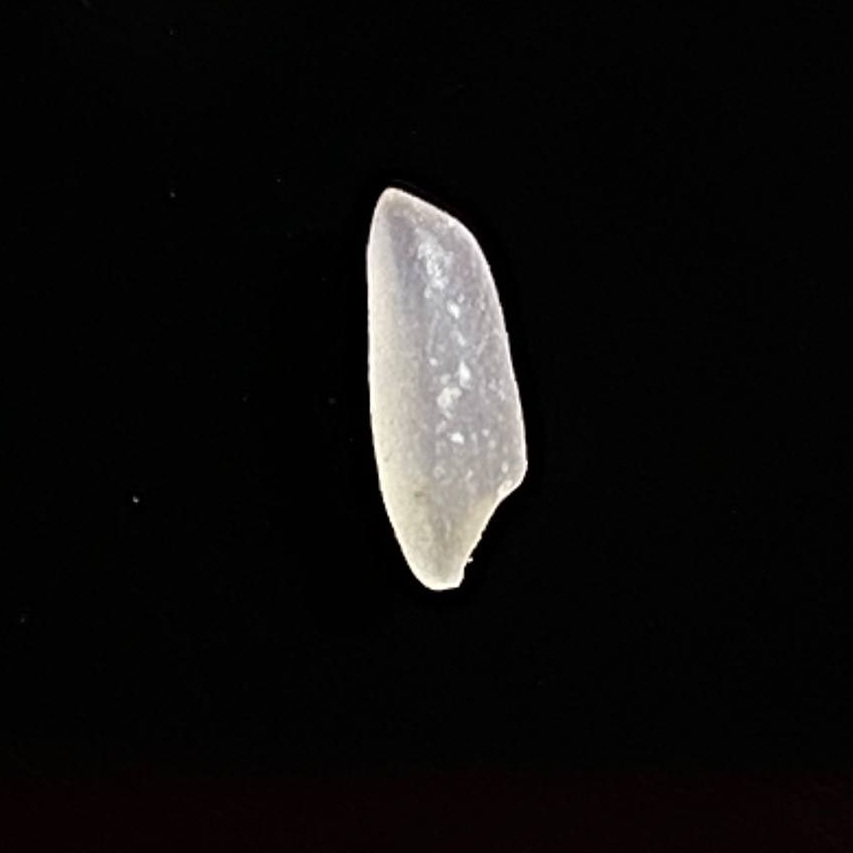
Rice variety: Katarivog